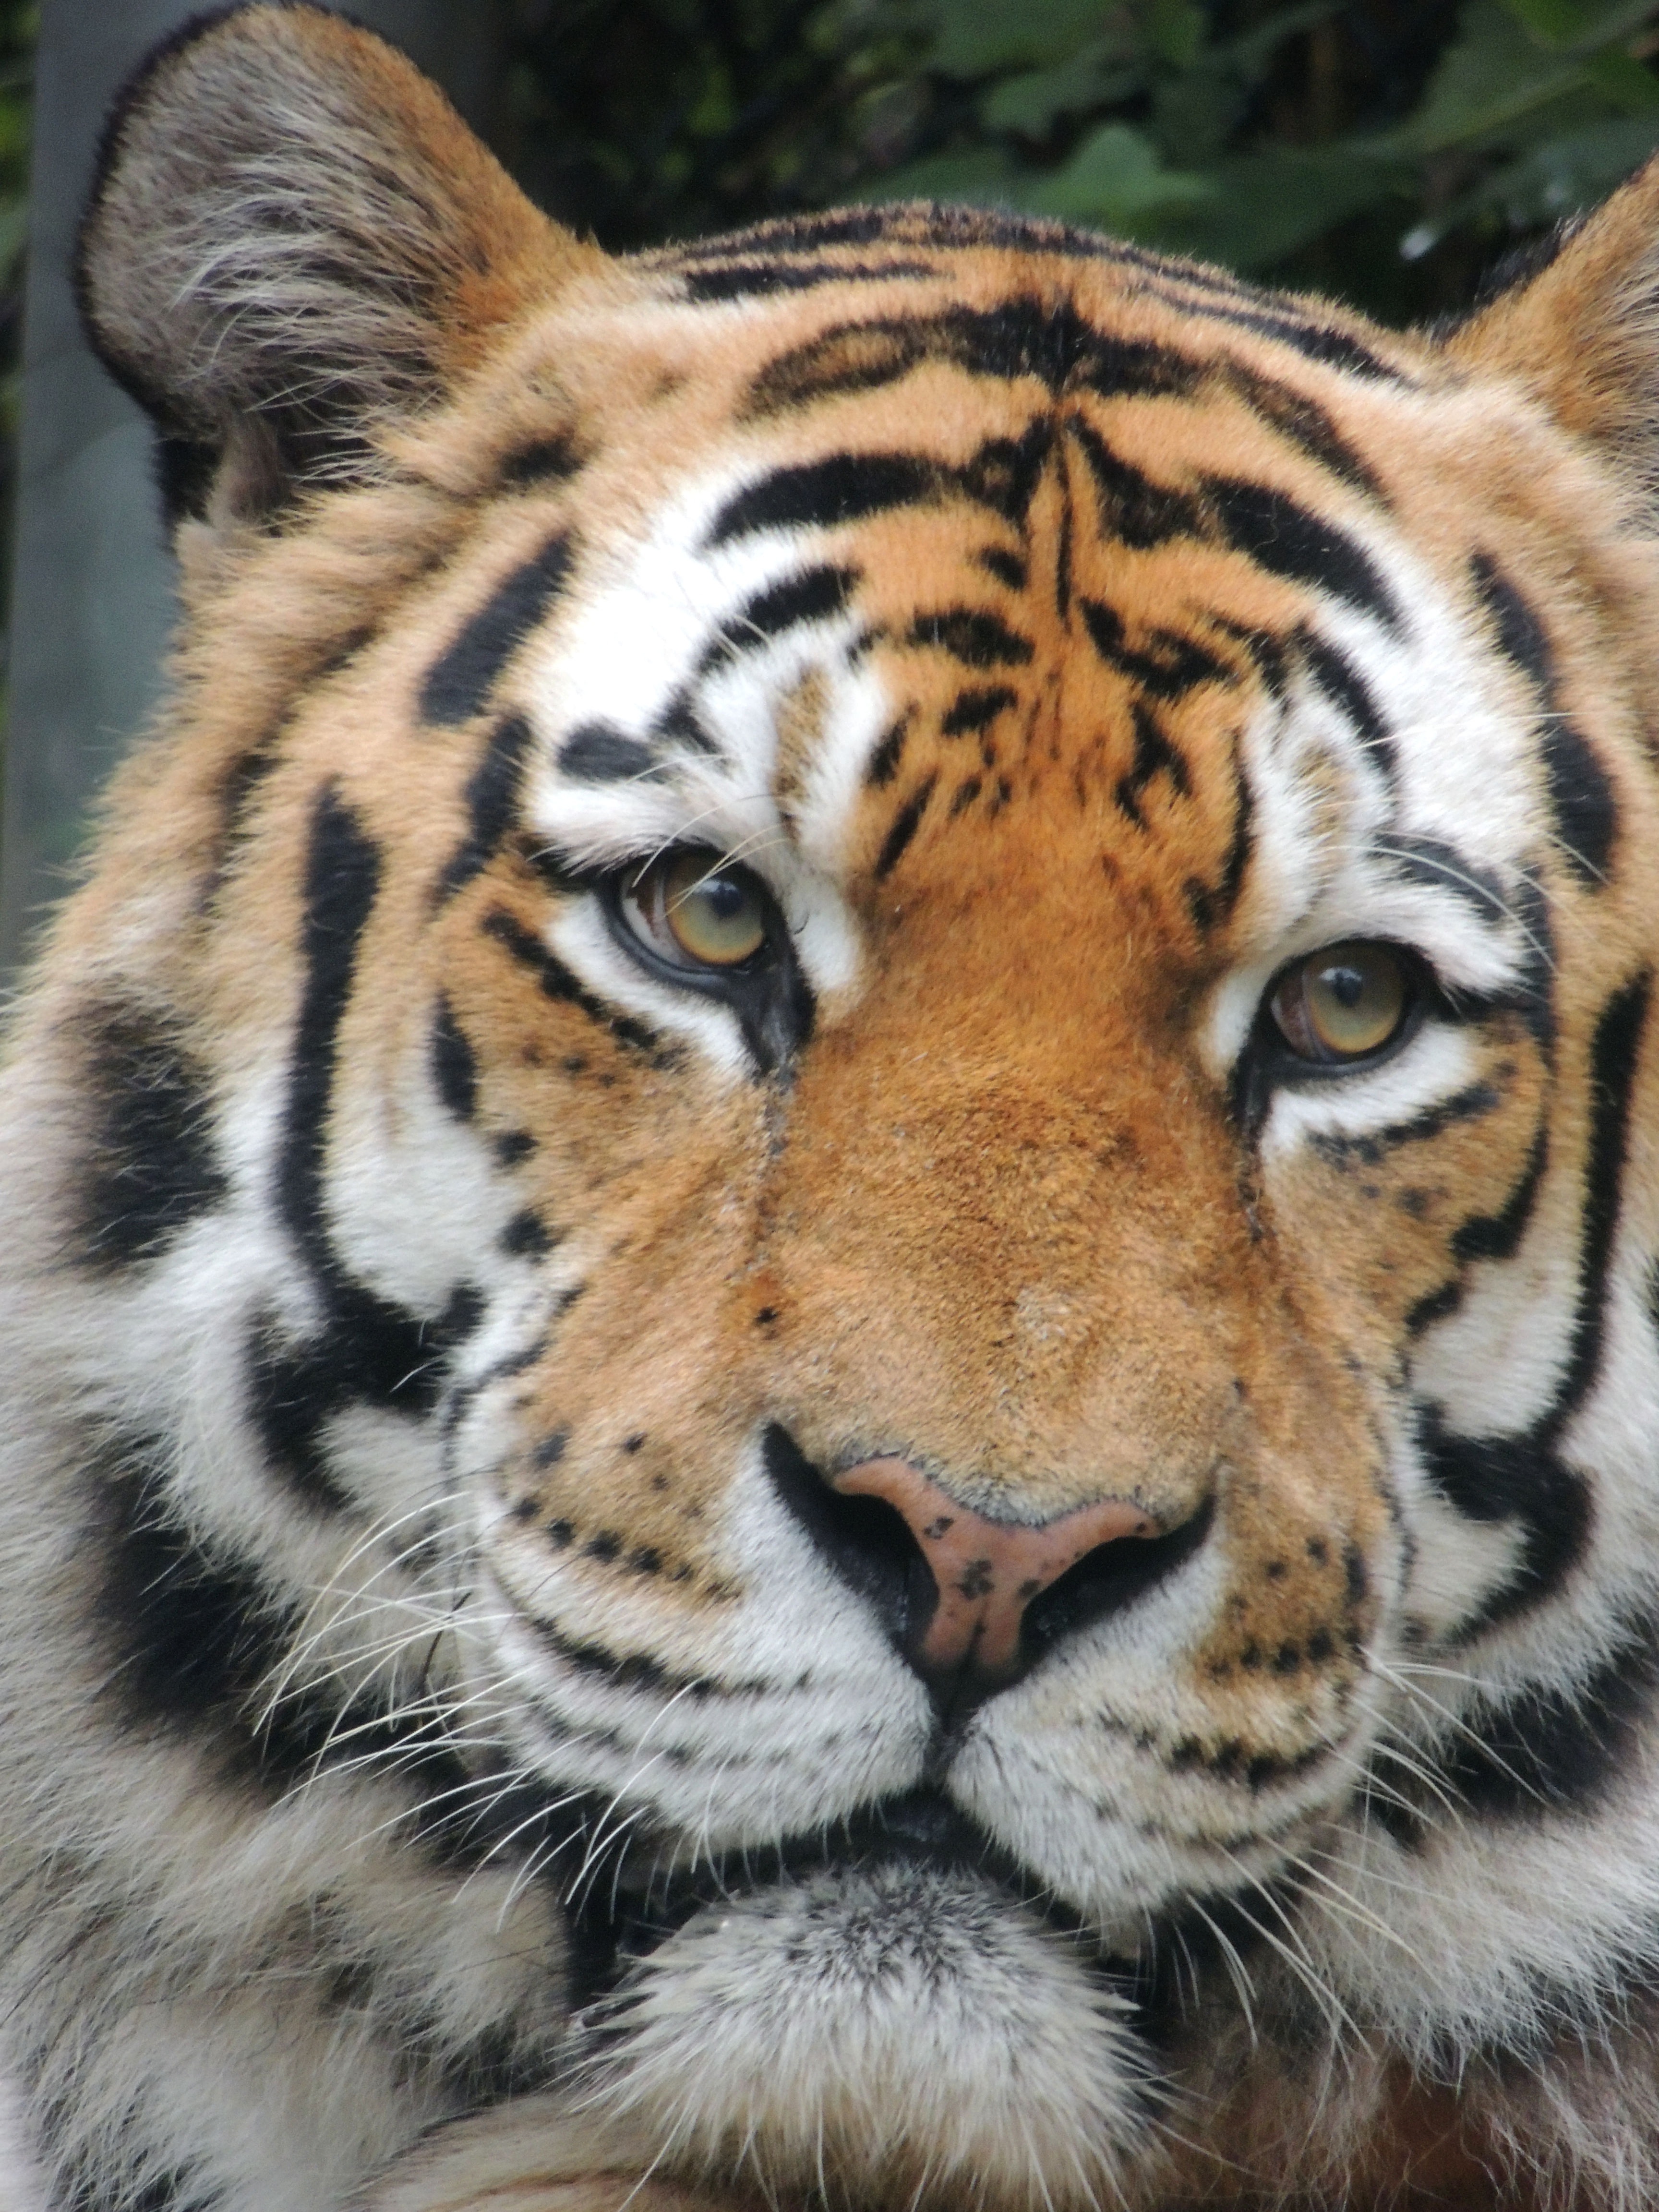
wildlife, wild, zoo, mammal, predator, fauna, whiskers, tiger, vertebrate, tigerhead, big cats, cat like mammal